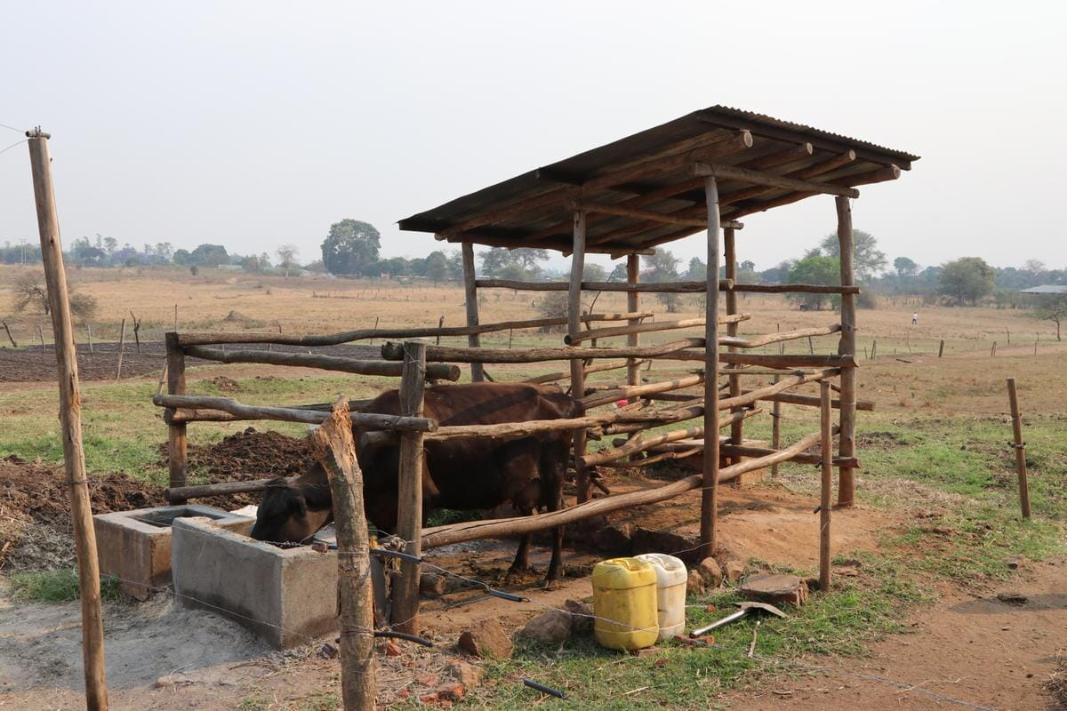
Banda la wanyama lililojengwa kwa mbao na paa la chuma au mabati. Ndani ya banda hilo kuna vyombo vya kulisha wanyama na malisho. Jengo hilo linaonekana kuwa la kawaida na linatumika kufugia wanyama kama mbuzi, kondoo au ng'ombe. Mazingira ya kijijini ni udongo na nyasi kavu.